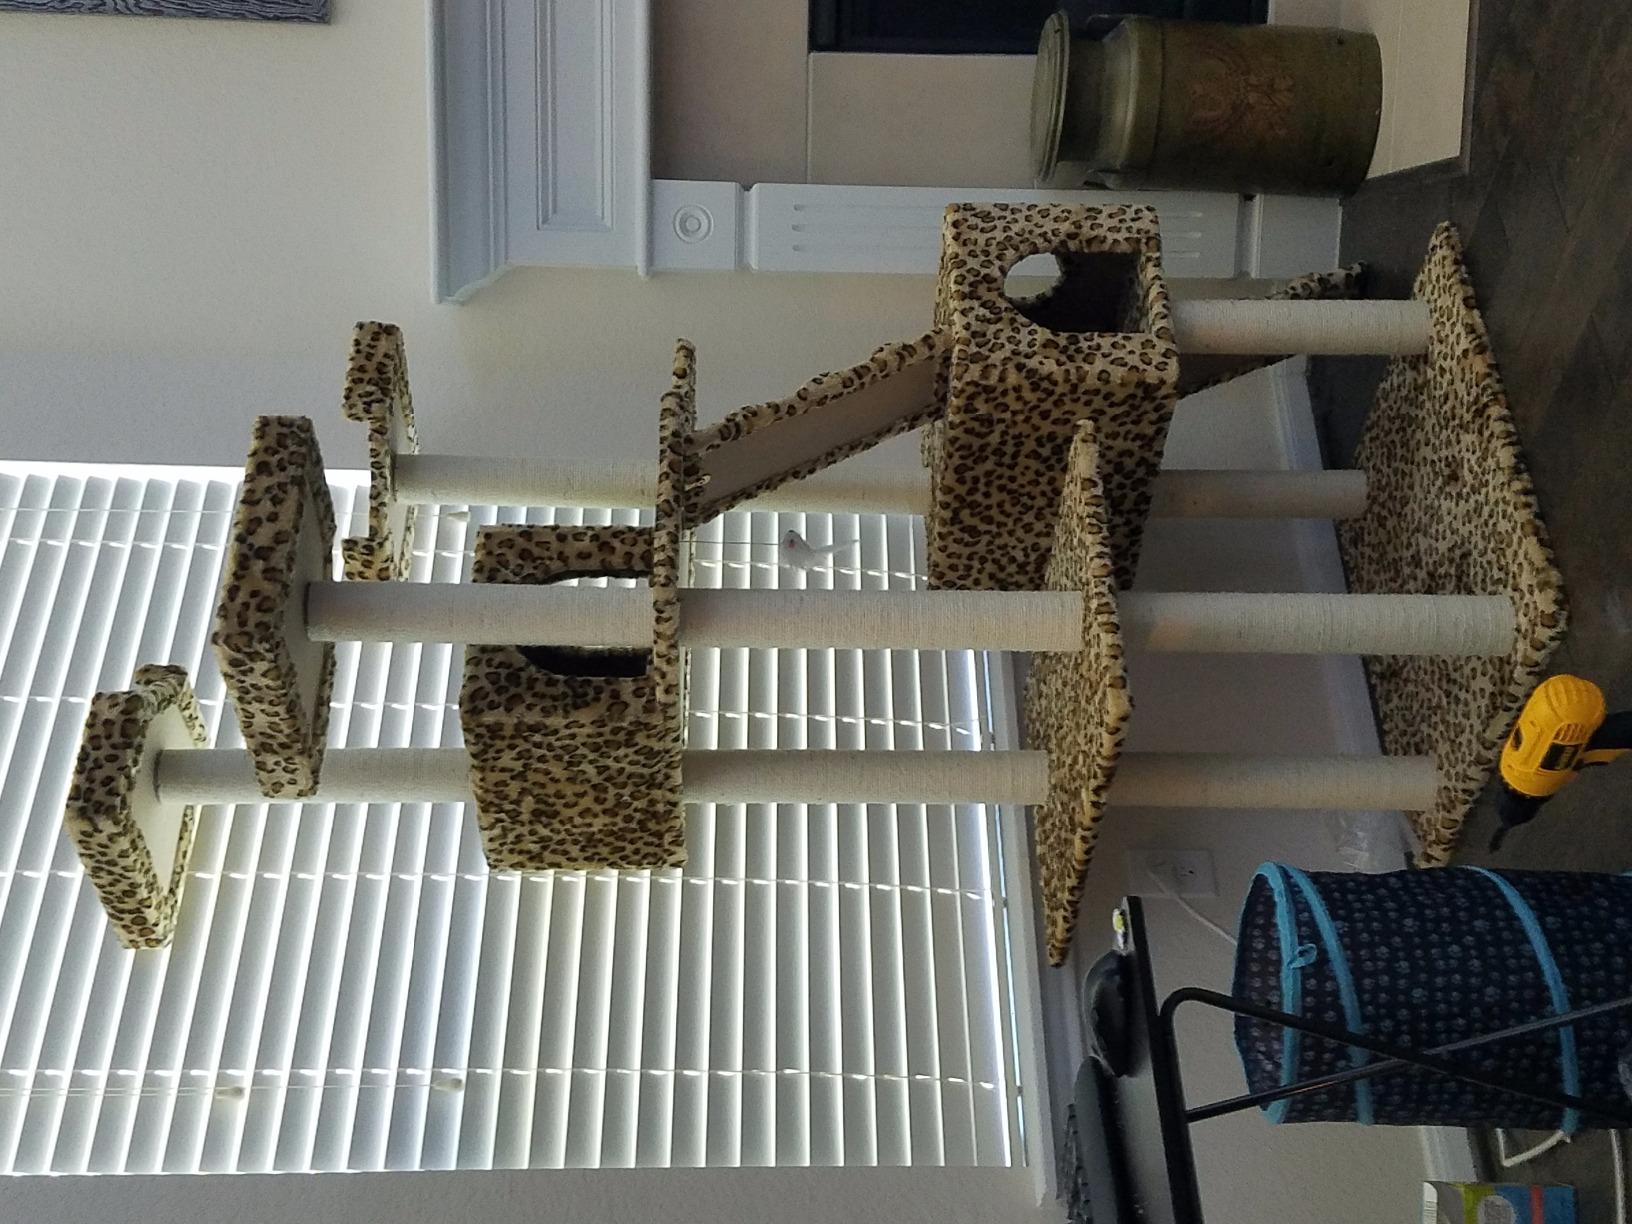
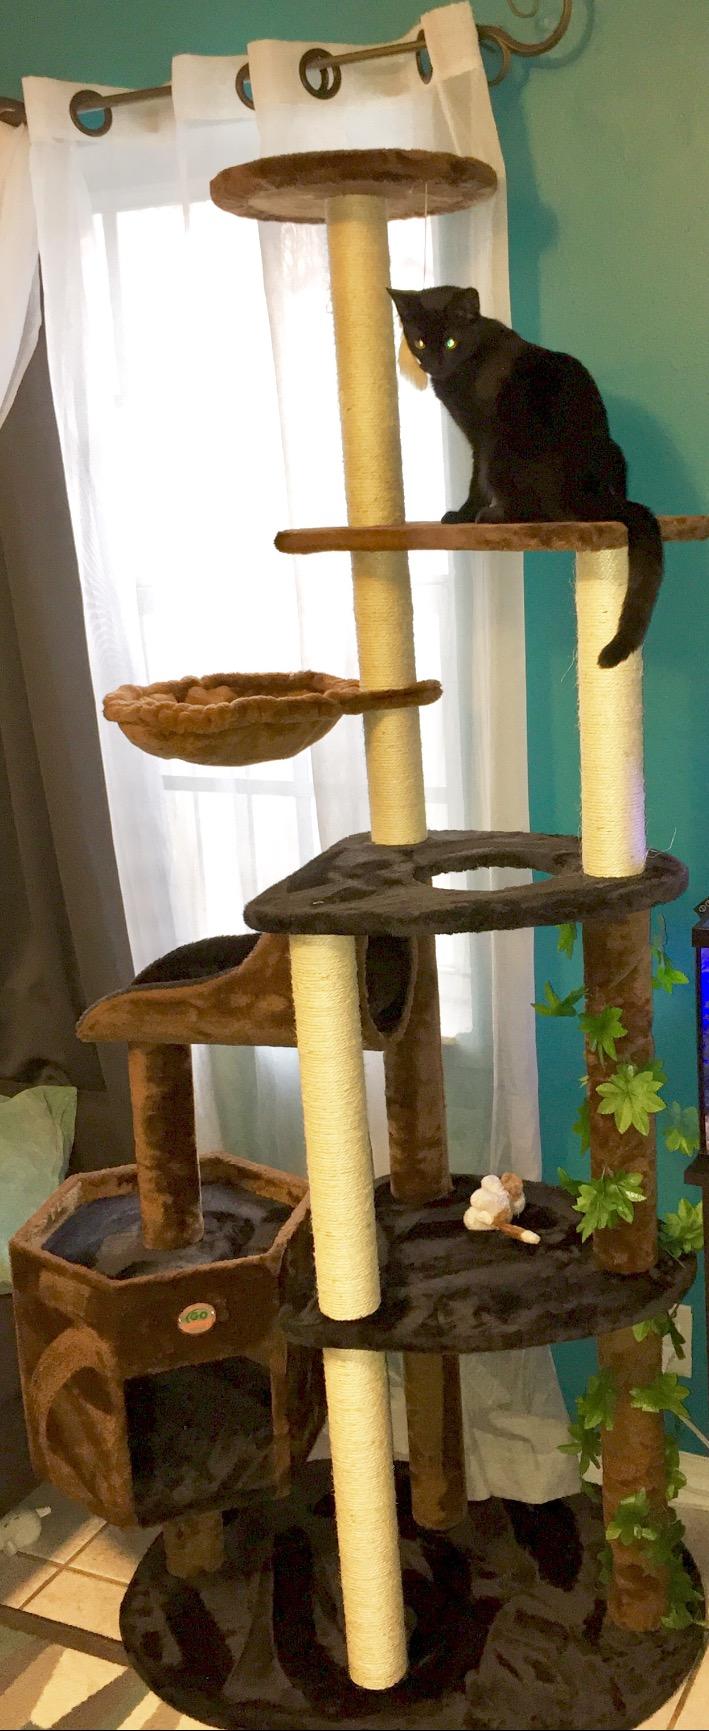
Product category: items_cat tree
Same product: no